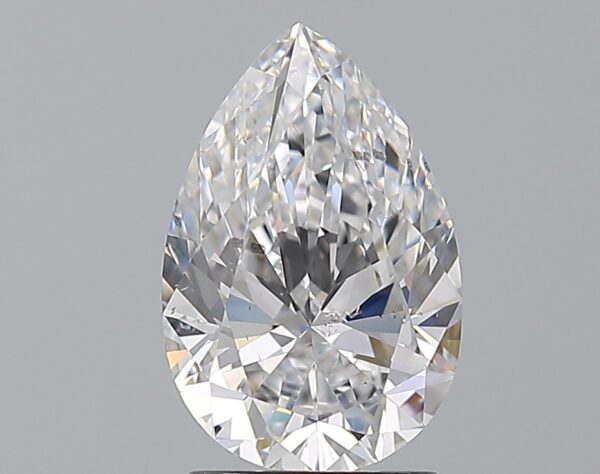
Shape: pear
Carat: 2
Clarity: SI1
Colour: D
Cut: EX
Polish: EX
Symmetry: EX
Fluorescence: N
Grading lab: GIA
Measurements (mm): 10.65 x 7.05 x 4.29